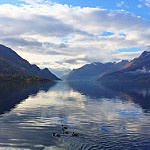
Scene: Outdoor